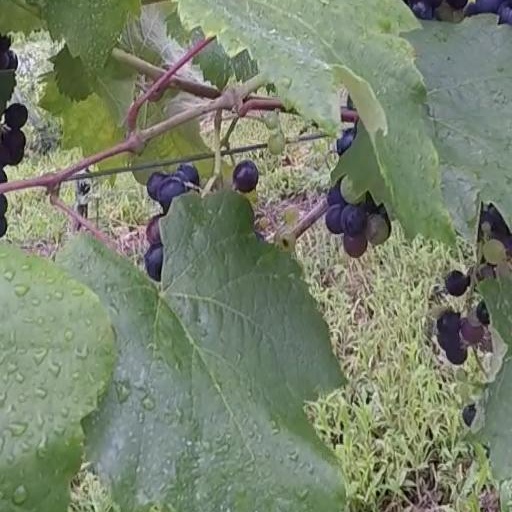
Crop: grape